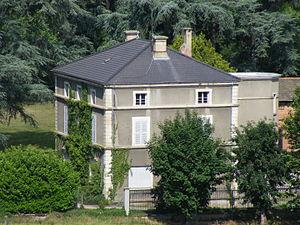
le domaine de la Catonnière
Saint-Martin-la-Plaine est une commune française, du département de la Loire en région Auvergne-Rhône-Alpes. Ses habitants sont appelés les Saint Martinaires. Elle est située dans le Jarez, entre Saint-Étienne à l'ouest et Lyon à l'est, et face au massif du Pilat. Avec 3 686 habitants en 2010, elle connaît une progression démographique forte.